Mayo Performing Arts Center

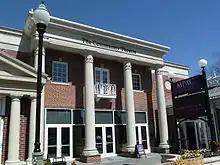
Entrance of the MPAC

The Community Theatre was built in 1937 and was once the crown jewel of Walter Reade's chain of movie theatres in New Jersey, opening on December 23, 1937, with the David O. Selznick film, "Nothing Sacred". By the 1980s, the Theatre had fallen into disrepair and sat idle for nearly a decade.